David Winters (footballer)

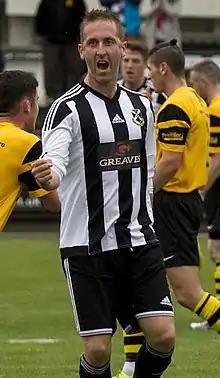
David Winters in September 2015

David Winters (born 7 March 1982) is a Scottish former footballer and current manager of West of Scotland side Darvel.